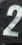
Number: 2